Viviana Serna

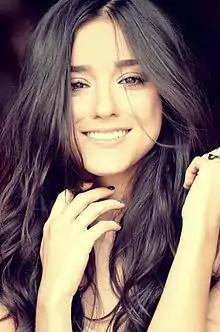

Viviana Serna (born Viviana Serna Ramírez on August 26, 1990, in Cali, Colombia) is an actress. She is based in Mexico City.